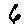
Label: 6